Paul Duchesnay

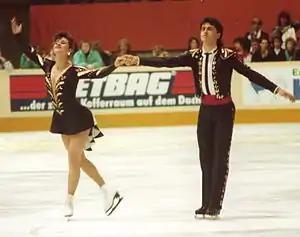
The Duchesnays at an Exhibition in Berlin in 1989

Paul Duchesnay (born 31 July 1961) is a retired ice dancer who represented France for most of his career. With his sister Isabelle Duchesnay, he is the 1991 World champion and the 1992 Olympic silver medalist.